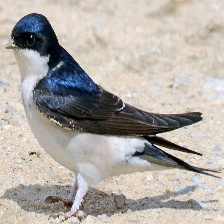
Species: COMMON HOUSE MARTIN
Scientific name: DELICHON URBICUM